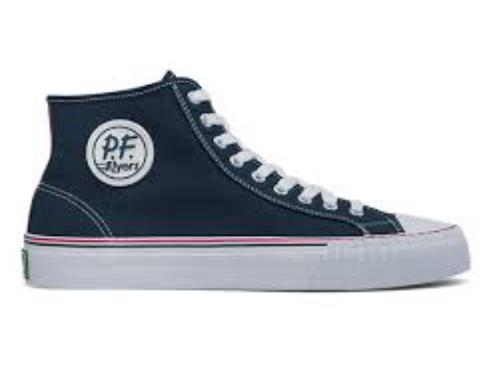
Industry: Clothes